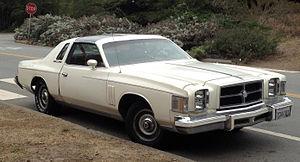
La Chrysler Cordoba est un coupé de luxe vendu par Chrysler en Amérique du Nord de 1975 à 1983. C'est le premier modèle fabriqué spécialement pour le marché du luxe personnel et la première Chrysler plus petite que le "full-size" américain.